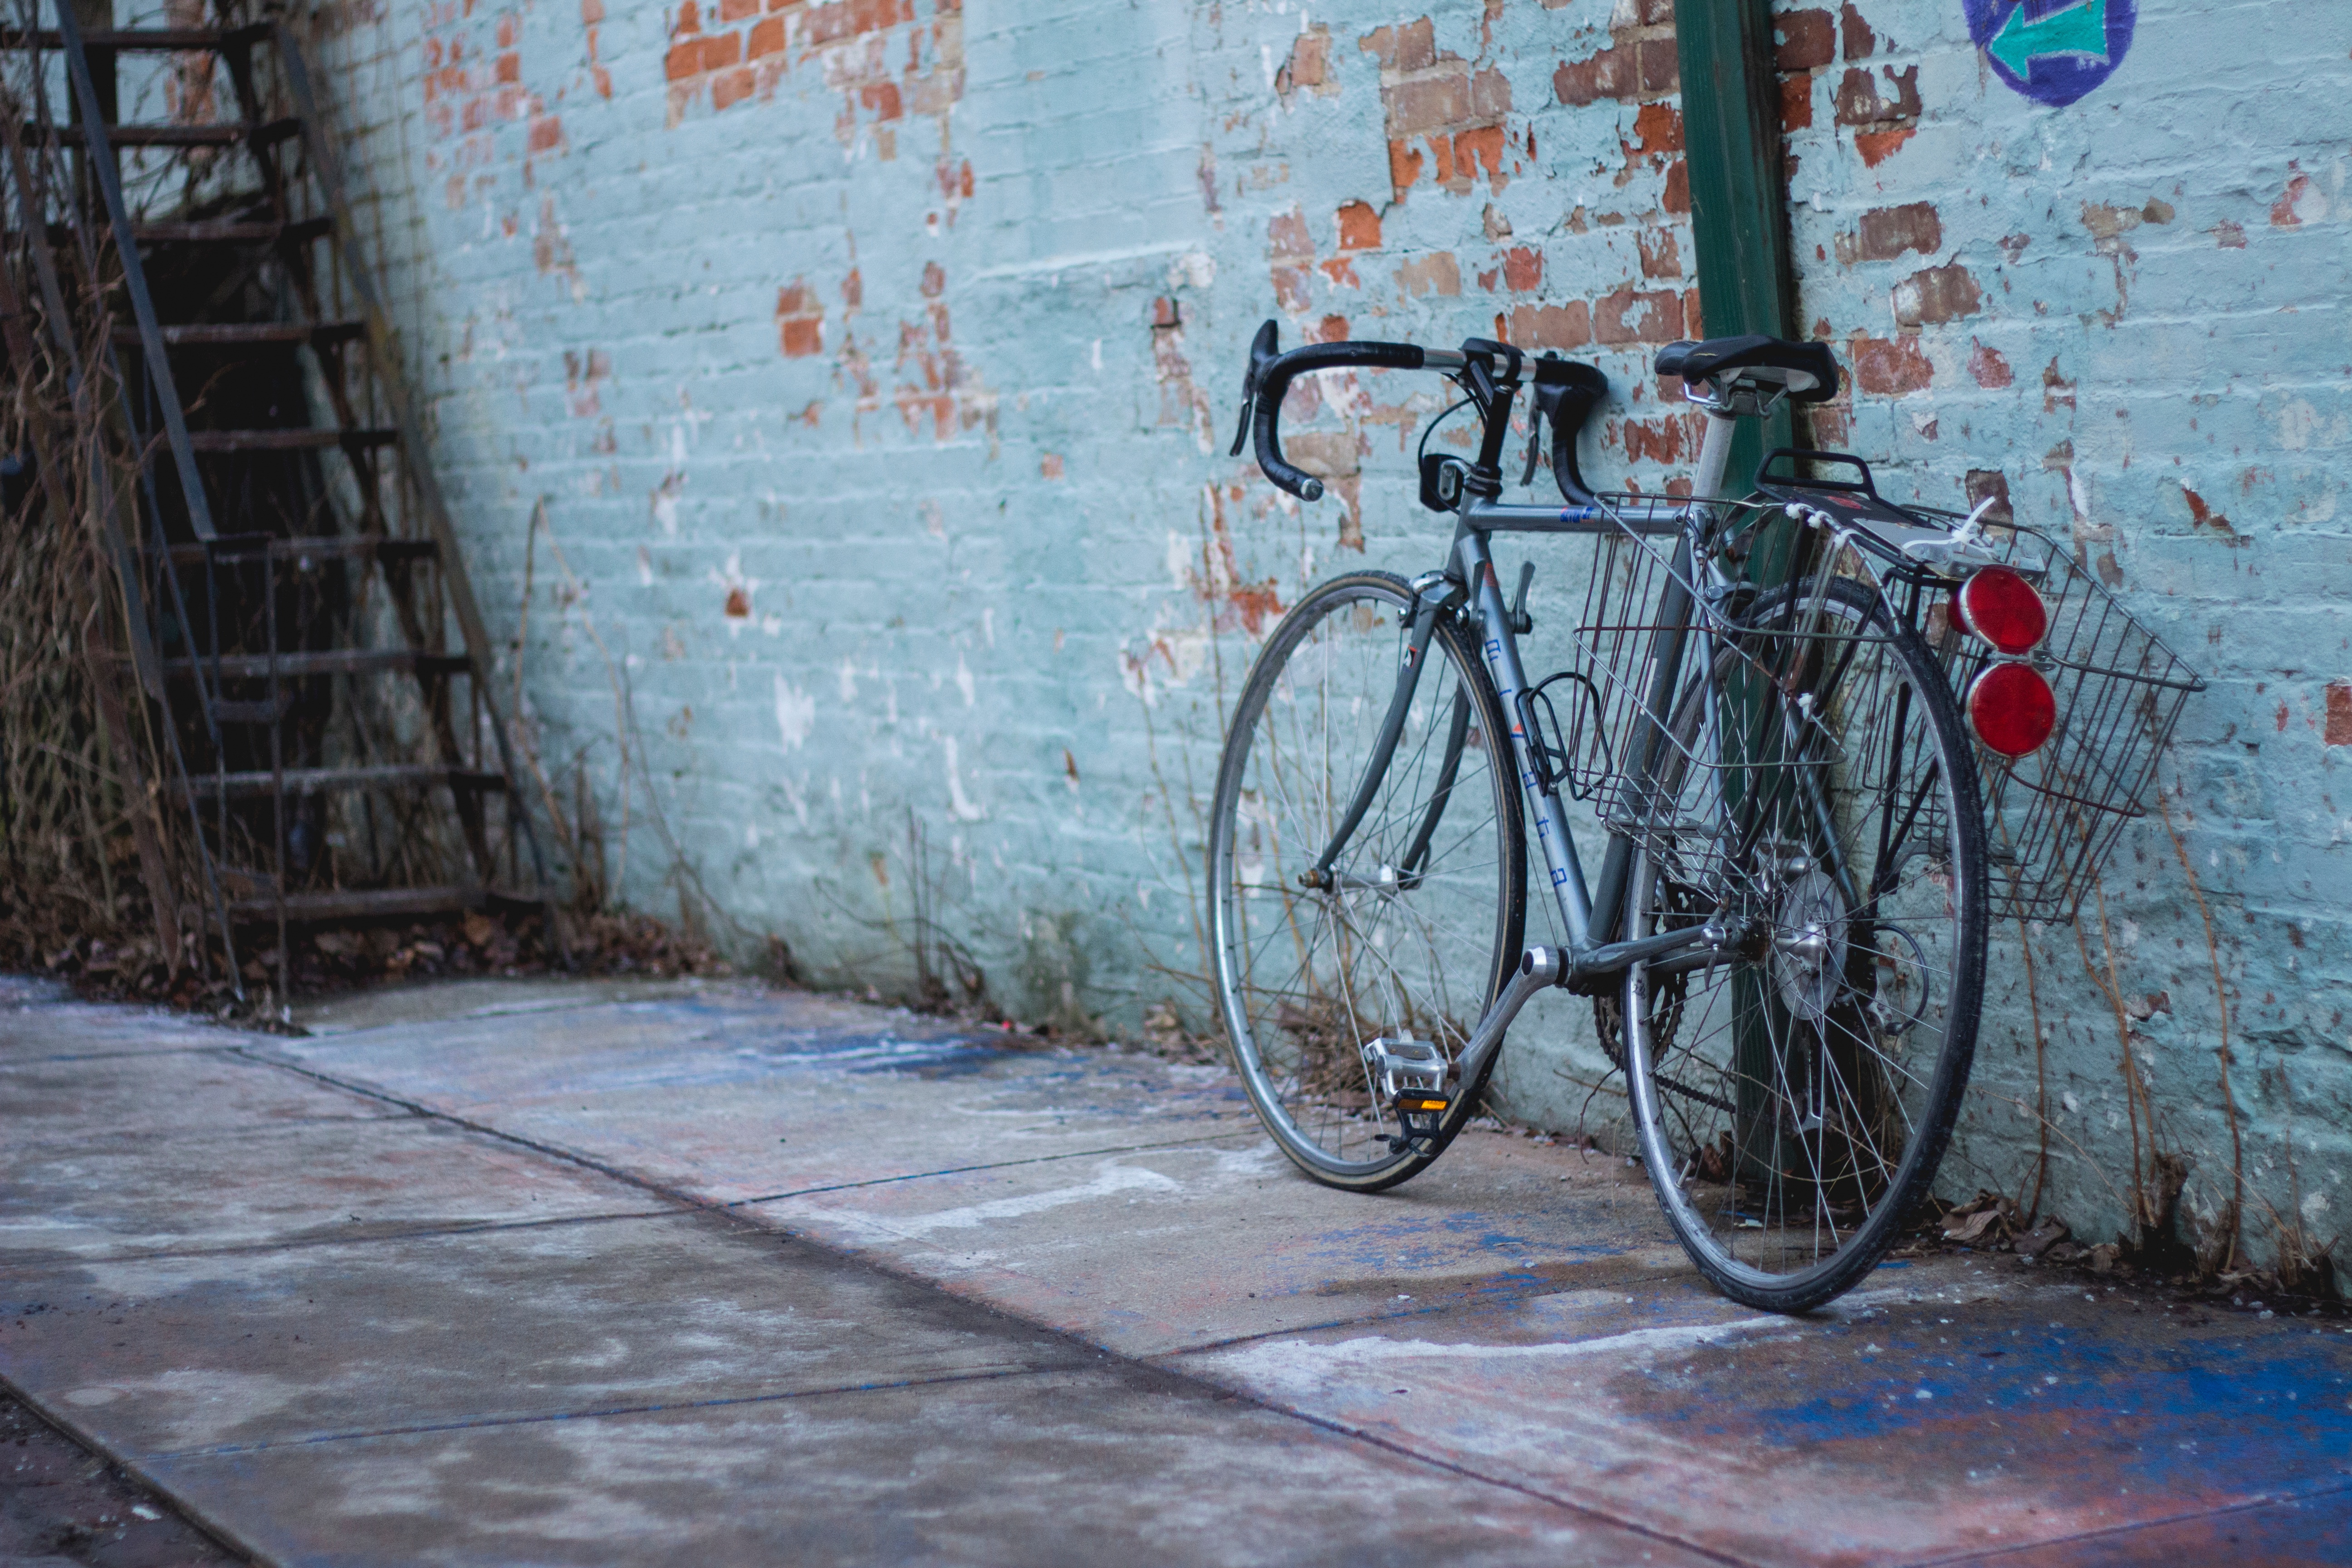
street, bicycle, vehicle, lane, sports equipment, mountain bike, cycling, urban area